Bombing of Hanover in World War II

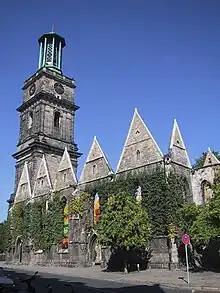
In 1952 Aegidien Church became a war memorial dedicated to victims of war and of violence.

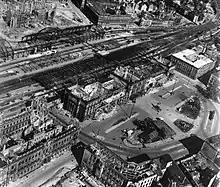
The destroyed main railway station in 1945. To the left are the ruins of the post and telegraph building, now the site of the Ernst-August-Galerie shopping centre.

Before the war Hanover was the thirteenth largest city in Germany and Austria, with 471,000 inhabitantson average this fell to 287,000 during the war (mainly due to evacuations) and in May 1945 was down to 217,000. It was the headquarters of 19th Infantry Division, military district XI and a military training facility.